Everyone (film)

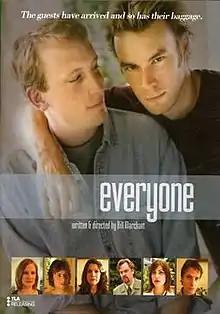
Original film poster

Everyone is a Canadian comedy-drama film, written and directed by Bill Marchant and released in 2004. The film centres on a gay couple, Ryan (Matt Fentiman) and Grant (Mark Hildreth), who are having a wedding ceremony in their backyard, only to find that many of their guests have brought their own family dramas and dysfunctions.